East Turkestan

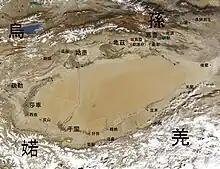
Cities of the Tarim Basin region, 1 BC

In China, the term Western Regions (Uyghur: Qurighar, Қуриғар) referred to the regions west of the Yumen Pass. During the 2nd century BC, Chinese writers called the city states of the northern and southern rim of the Taklamakan Desert the "Walled city-states of the Western Regions". In 60 BC, the Han dynasty established the Protectorate of the Western Regions "in charge of all the oasis-states of the Tarim Basin" which they ruled in indirectly with small agricultural military colonies. The Protector General was stationed at Wulei (west of Karasahr). The city-states were able to conduct their own independent policies with each other. After the Western Han period that ended in 9 AD, China lost its authority over the Western Regions until it was restored in 94 AD and officially lasted until 107 AD. After the crackdown of internal separatist forces, the Eastern Han dynasty set up another protectorate known as the Chief Official of the Western Regions instead. Since the Han, successive Chinese governments had to deal with secessionist movements and local rebellions from different peoples in the region. However, even when Xinjiang was not under Chinese political control, Xinjiang has long had "close contacts with China" that distinguish it from the independent Turkic countries of Central Asia. A Sogdian sale contract of a female slave from the period of the Gaochang kingdom under the rule of Qu clan" from 639 CE mentioned the Sogdian word "twrkstn", which may have referred to the lands to the east and north of Syr Darya in the realm of the First Turkic Khaganate.